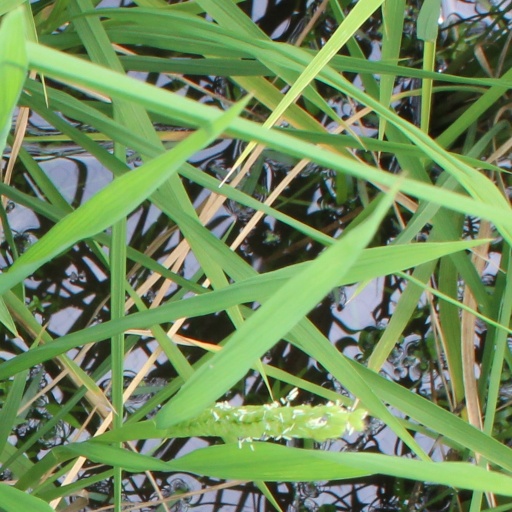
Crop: rice